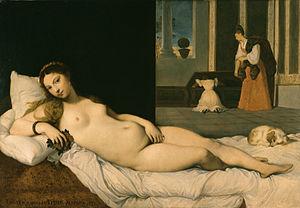
Cette page établit une liste chronologique de peintures de Jean-Auguste-Dominique Ingres
La Dormeuse de Naples est un tableau peint par Jean-Auguste-Dominique Ingres en 1809 et ayant appartenu au roi de Naples Joachim Murat. Conçu en 1807, alors qu'Ingres est pensionnaire de l'Académie de France, il est destiné à faire partie des envois réglementaires de Rome. Réalisé quelques années avant La Grande Odalisque, commandée en 1814 par la reine Caroline Murat, il forme son pendant, les deux tableaux ayant les mêmes dimensions. La Dormeuse de Naples a disparu en 1815 après le pillage du palais du roi de Naples et n'est connu que par des études préparatoires, un dessin fait de mémoire par Ingres et une photo ancienne d'une étude peinte, donnant une idée de l'œuvre d'origine. Le mystère de sa disparition a alimenté plusieurs hypothèses pour tenter de le localiser, et a inspiré en 2004 le roman La Dormeuse de Naples à Adrien Goetz. La posture du nu a été reprise par Ingres pour deux œuvres ultérieures, L'Odalisque à l'esclave de 1839, et Jupiter et Antiope de 1851.